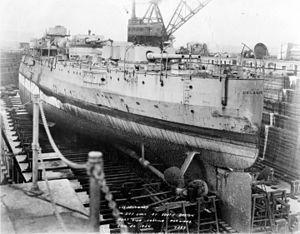
L’USS Delaware (BB-28) est le premier cuirassé dreadnought classe Delaware de la Marine des États-Unis. La quille du navire est posée au chantier naval Newport News Shipbuilding en novembre 1907. Il est lancé en janvier 1909, et mis en service en avril 1910. C'est le sixième navire à être nommé d'après l'État du Delaware. Il est armé de batteries principales de 12 pouces positionné sur ligne médiane du navire, ce qui en fait le cuirassé le plus puissant du monde à l'époque de sa construction. C’est également le premier cuirassé de la marine américaine à être capable de tenir à toute vapeur et à pleine vitesse pendant 24 heures en continu sans avoir de panne.